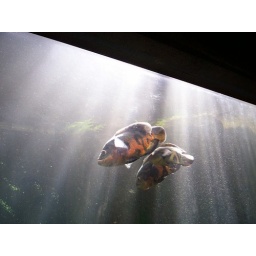
Two lost souls simming in a fish bowl (II)